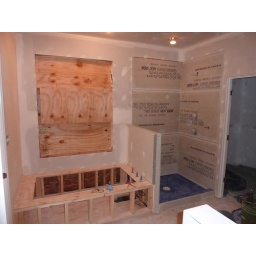
Joans tub shower wall rough in